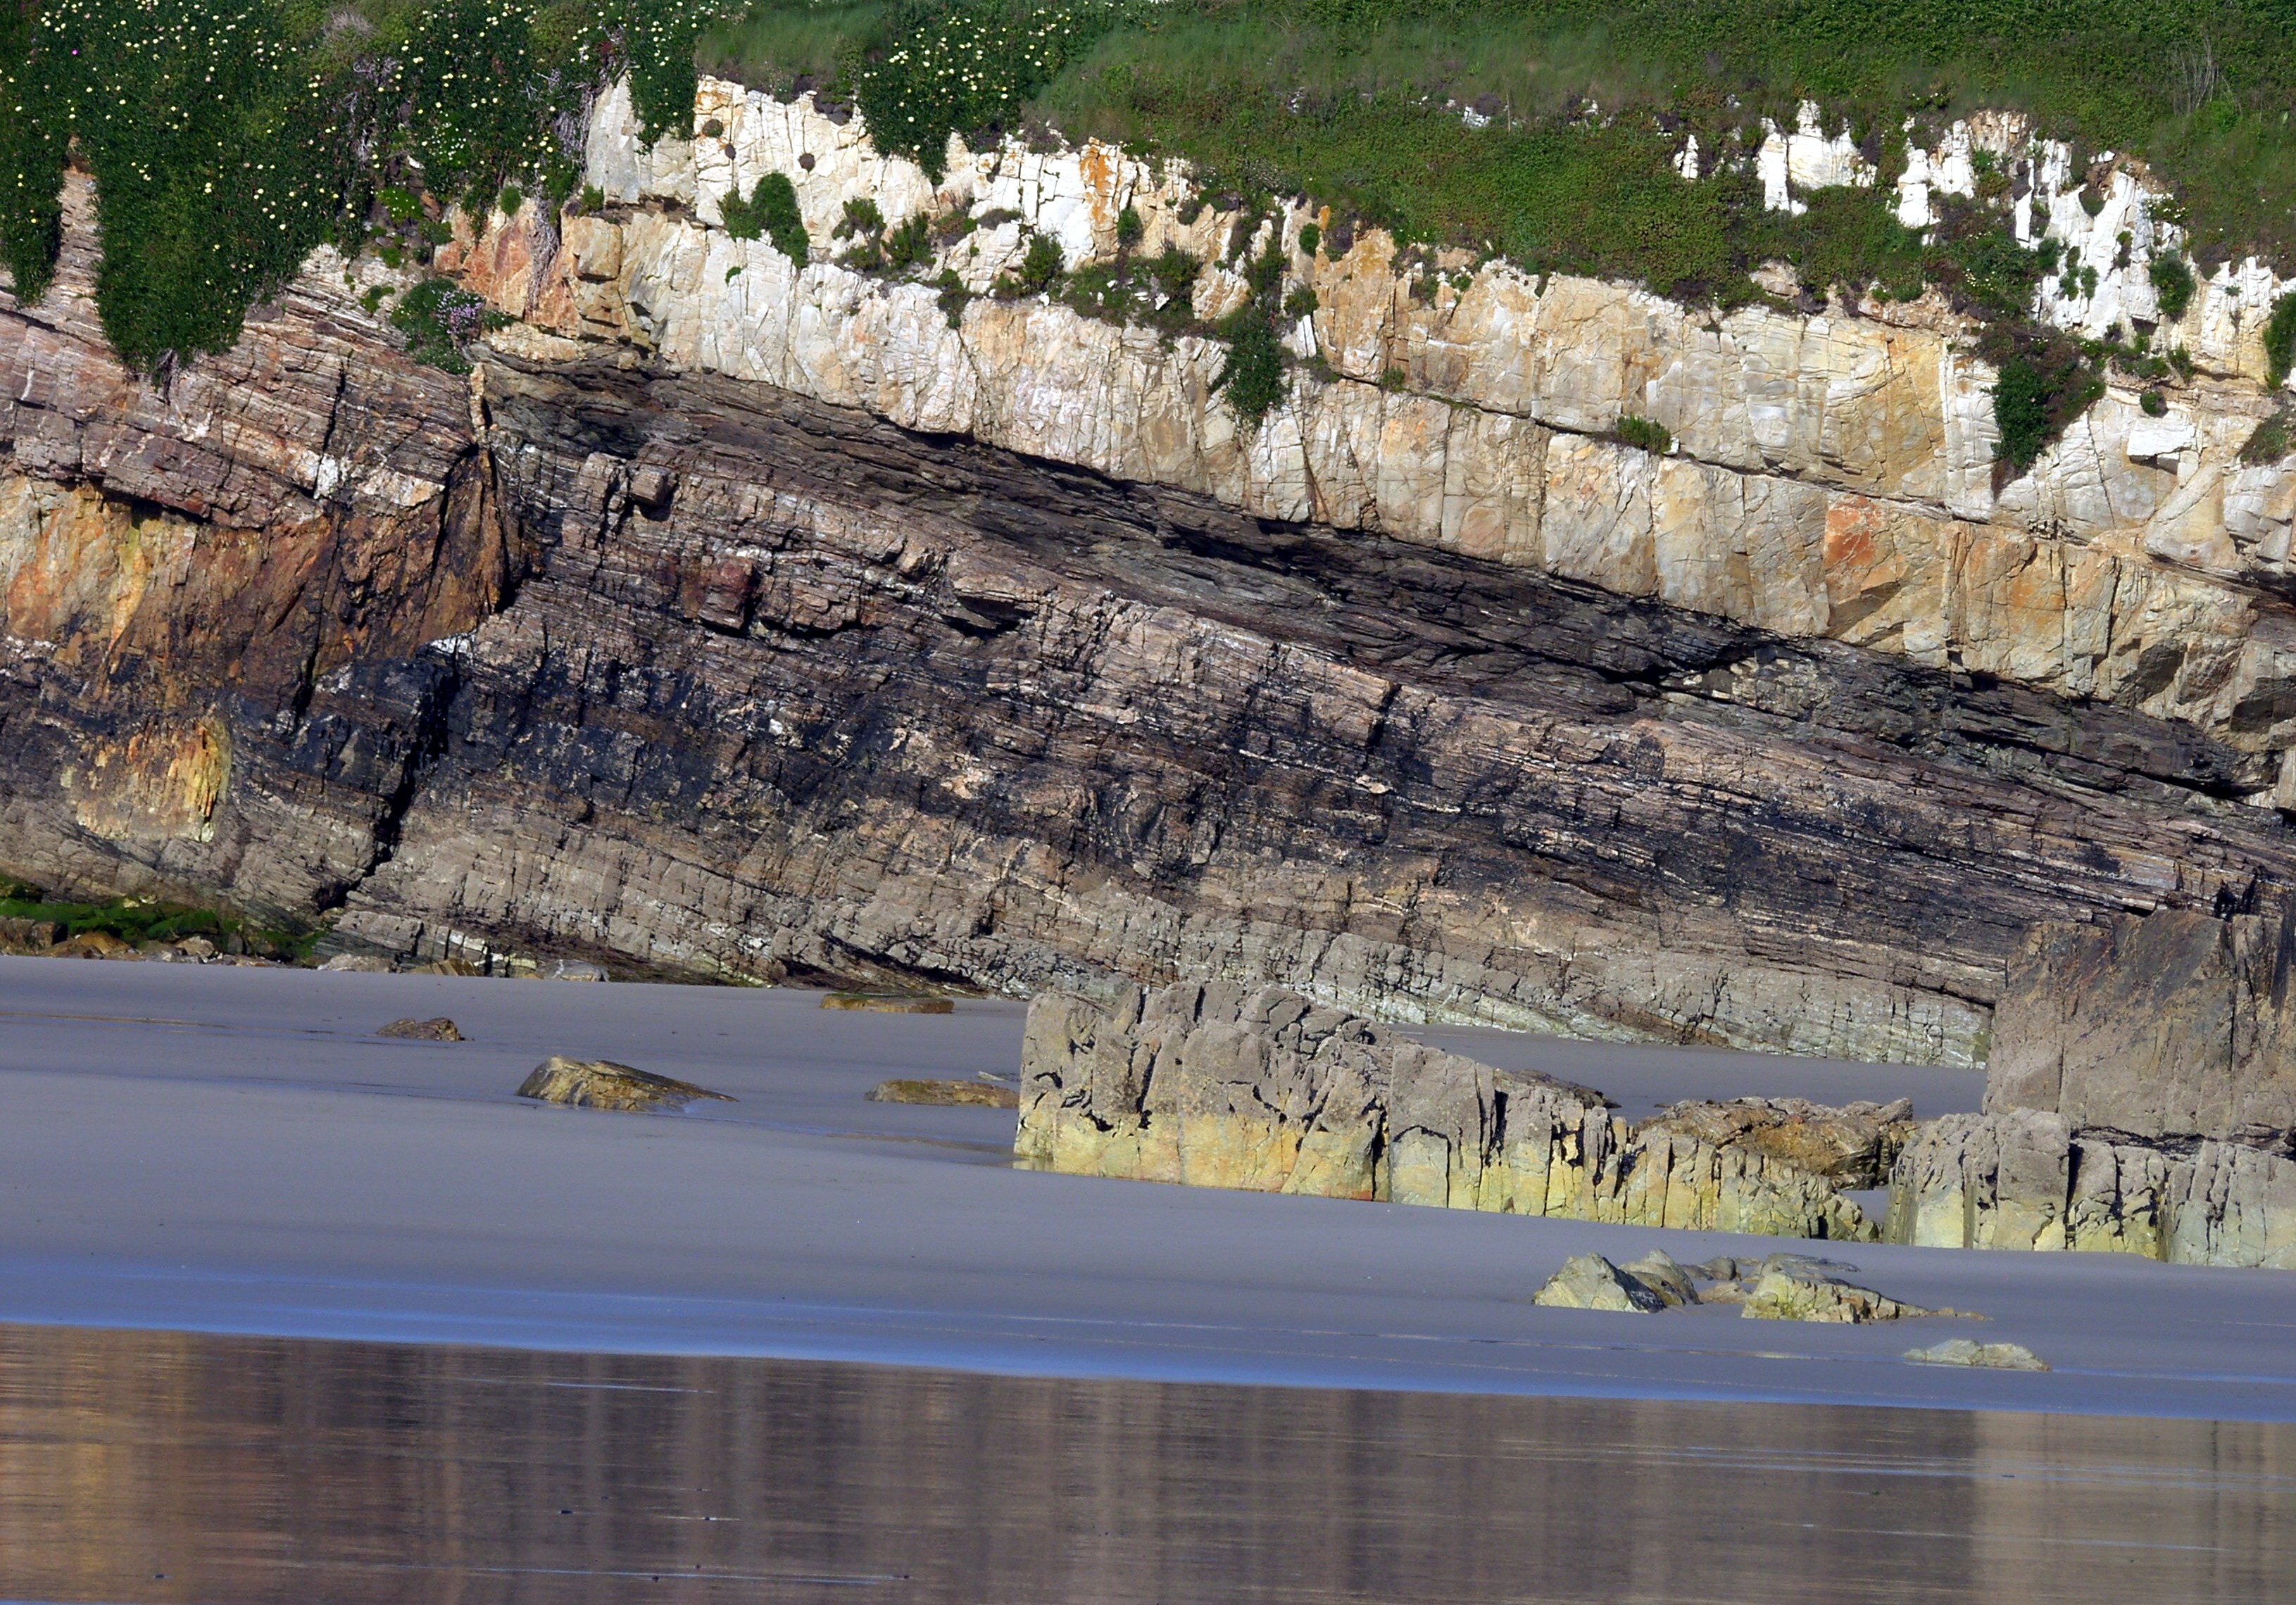
beach, sea, coast, water, nature, stone, cliff, europe, reflection, terrain, spain, espagne, geology, europa, playa, naturaleza, galicia, piedra, praia, natureza, espanha, natur, pedra, espana, ribadeo, galiza, arenal, galice, provinciadelugo, ascatedrais, lascatedrales, praiadascatedrais, aerial photography